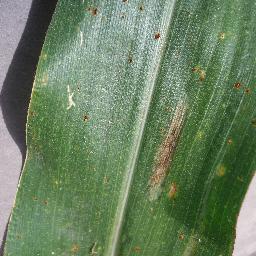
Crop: corn
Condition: (maize)_northern_blight